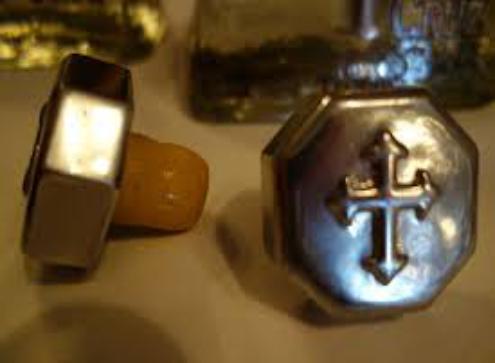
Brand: Cruz Tequila
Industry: Food